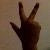
The image shows a hand gesture representing the number 3 in Indian Sign Language.